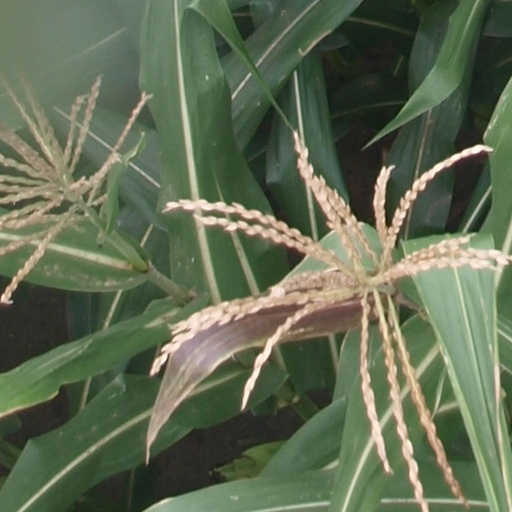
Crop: maize; corn